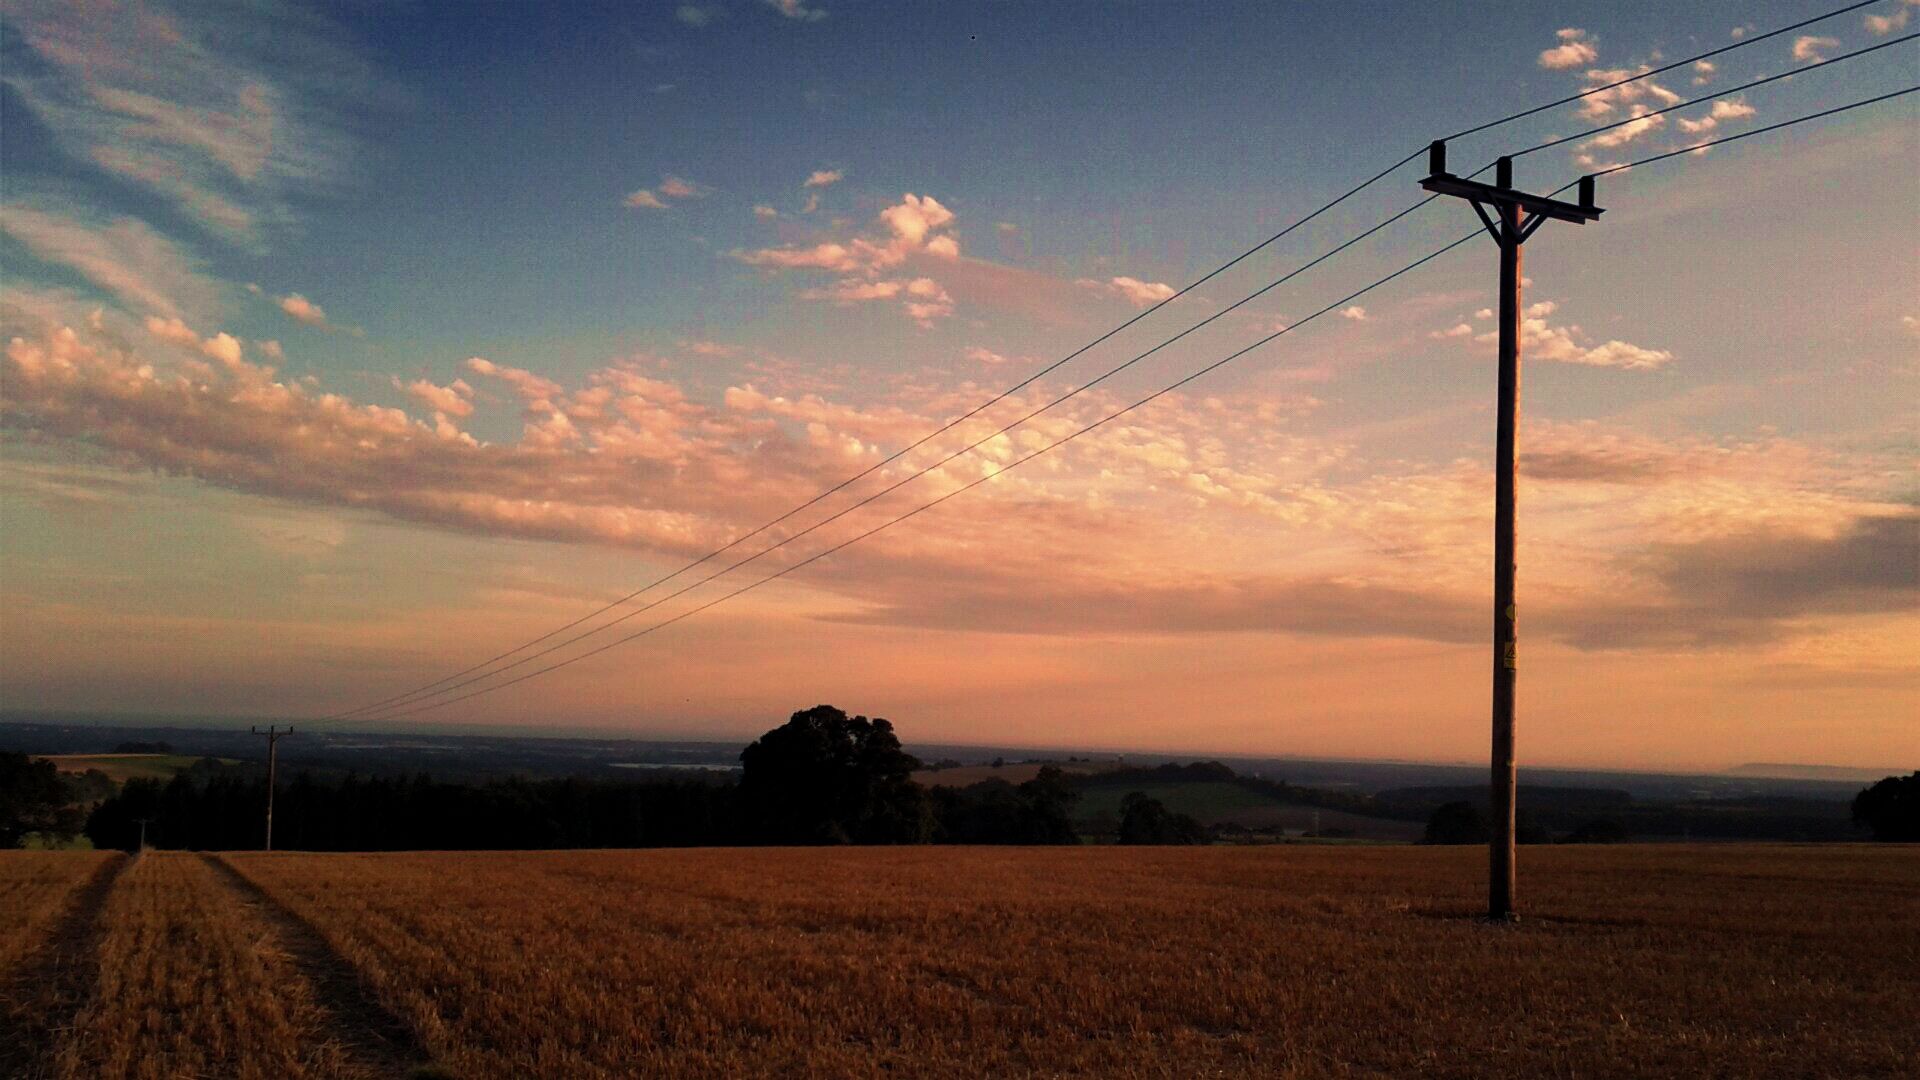
horizon, cloud, sky, sun, sunrise, sunset, field, prairie, sunlight, morning, wind, dawn, dusk, pole, evening, orange, agriculture, plain, tracks, power, clouds, powerlines, telegraphpole, afterglow, rural area, grass family